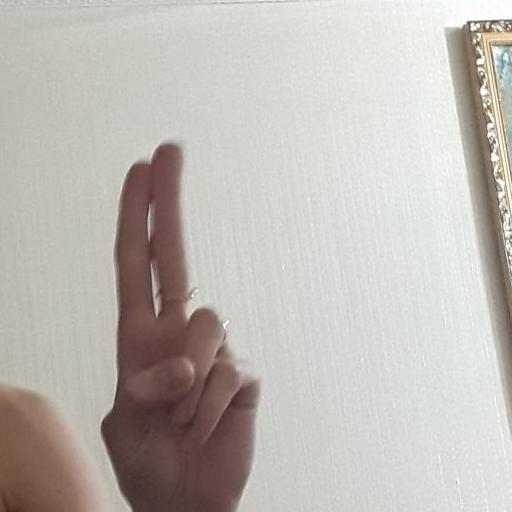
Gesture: two_up